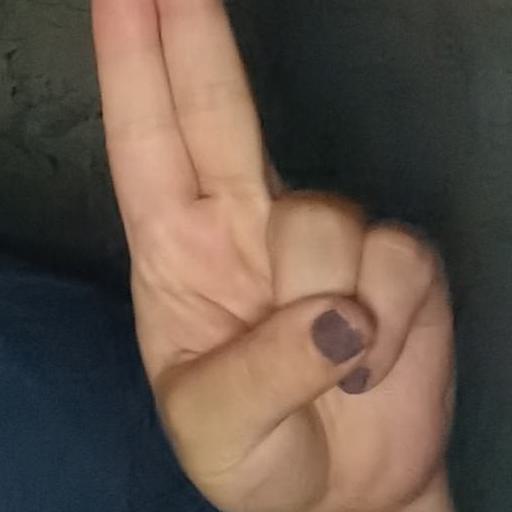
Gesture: two_up